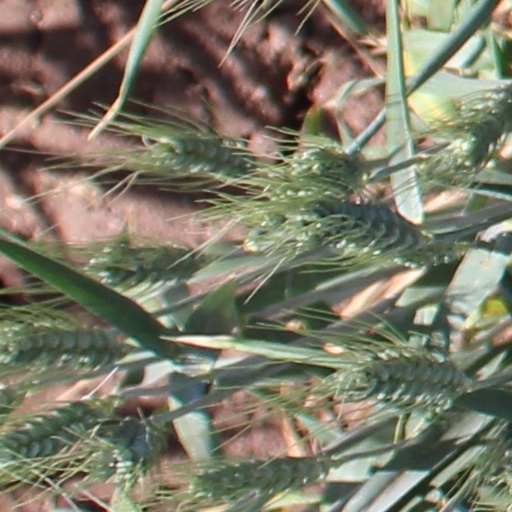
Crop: wheat